Spiral (Stockhausen)

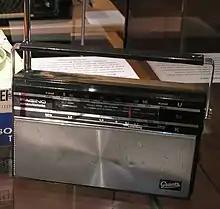
Graetz Pagino receiver, 1969

"Spiral" consists of a sequence of 206 events, grouped into ten sections which are divided in the score by wavy barlines. Stockhausen explained that in pieces like this, "the first step is always that of imitating something and the next step is that of transforming what you're able to imitate". The first event is realized with the short-wave receiver and the instrument/voice together. The subsequent events freely alternate performance by the radio, by the instrument or voice, and their combination, though a balance should be aimed for between events with and without radio sounds.